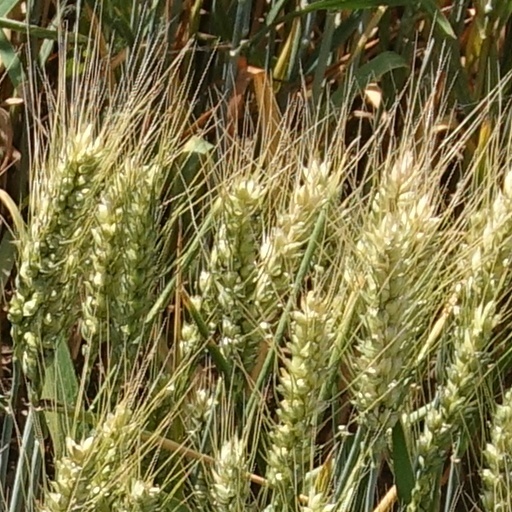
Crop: wheat